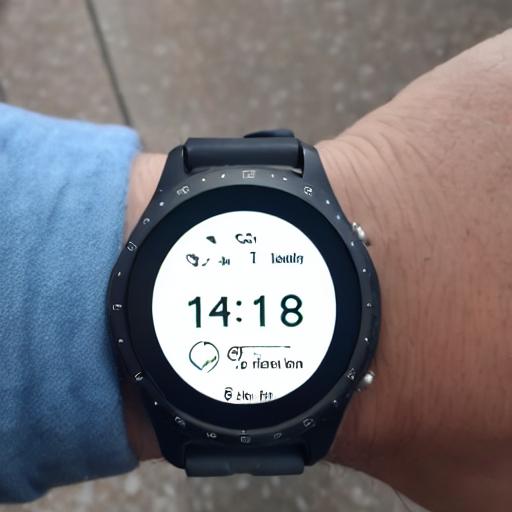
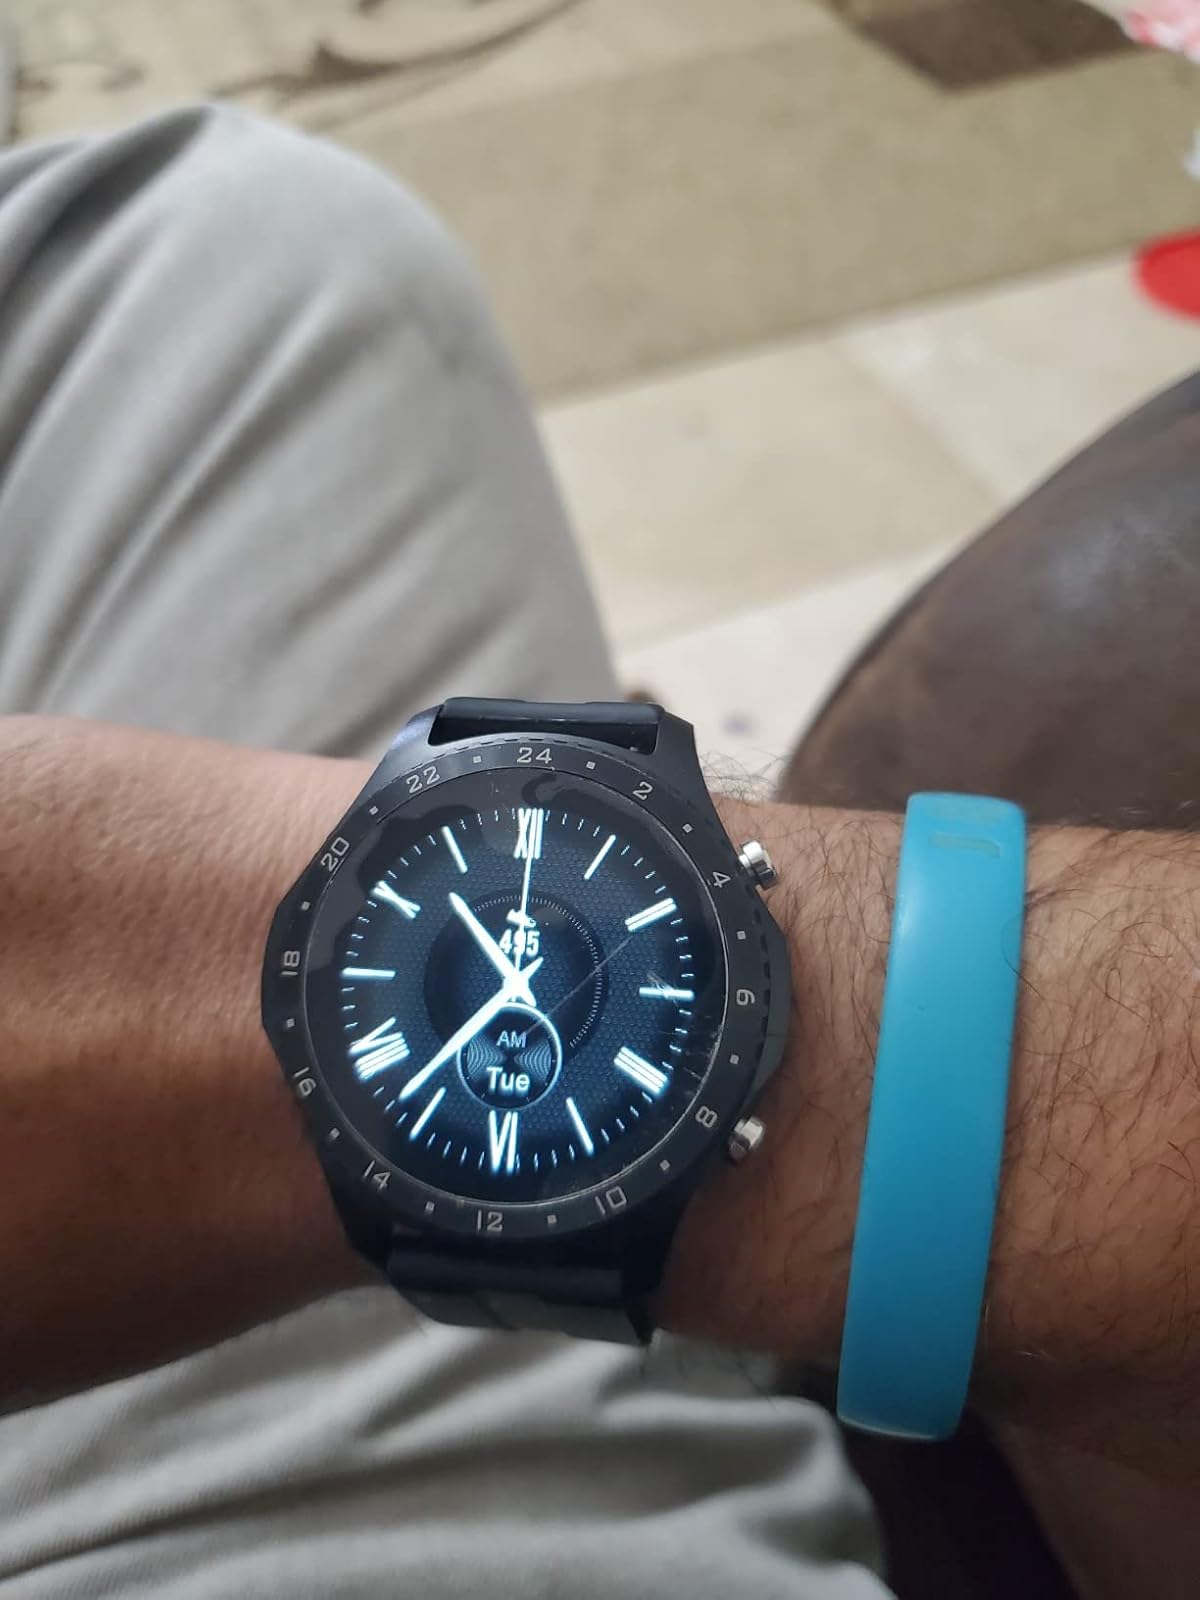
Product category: smartwatch
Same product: no